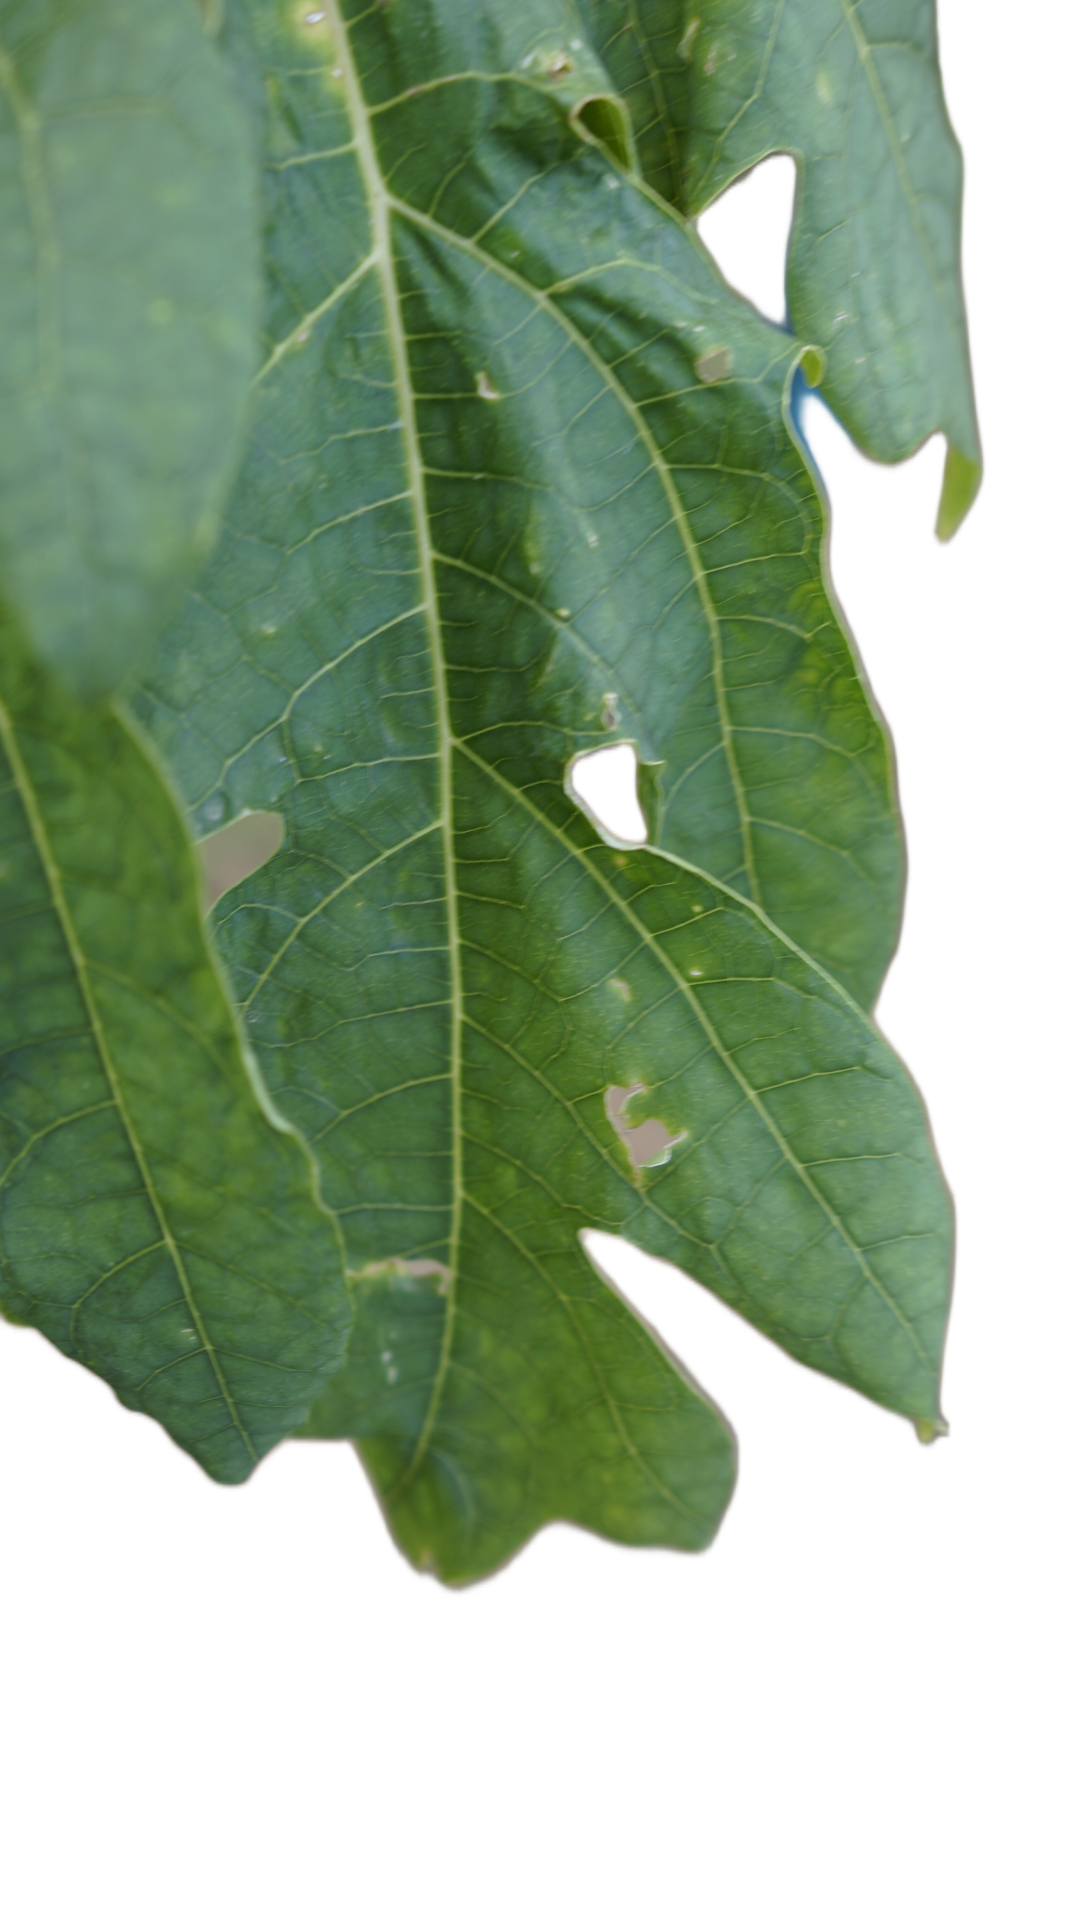
Crop: Papaya
Label: Curled_Yellow_Spot